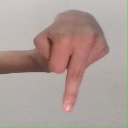
अक्षर: प